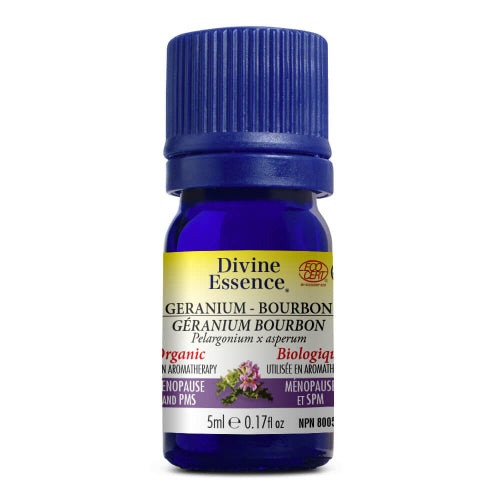
Géranium Bourbon Bio.
L’huile essentielle de Géranium Bourbon est utilisée en aromathérapie pour aider à soulager les tensions prémenstruelles (SPM) et les symptômes de la ménopause ainsi que le rhume et la toux. NOM BOTANIQUE Pelargonium x asperum PARTIE DE LA PLANTE EXTRAITE Sommité fleurie ORIGINE Madagascar CULTURE Biologique, certifié par ECOCERT® SA CHEMOTYPE CITRONELLOL AUTRE NOM - MÉTHODE D'EXTRACTION Distillation à la vapeur d'eau ODEUR Rosée, fruitée COULEUR Vert clair à vert foncé
Brand: Divine Essence
Category: Health & Beauty > Personal Care > Cosmetics > Skin Care > Toners & Astringents